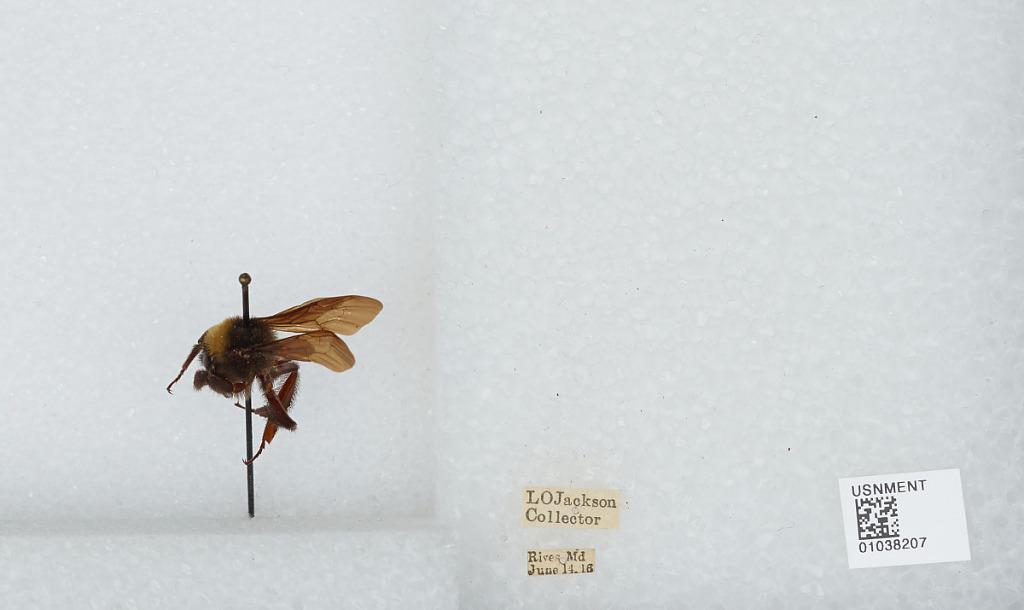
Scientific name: Bombus (Fervidobombus) pensylvanicus pensylvanicus (De Geer)
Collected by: L. Jackson
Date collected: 1916-6-14
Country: United States
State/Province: Maryland
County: Prince George's
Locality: Rives
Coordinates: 38.9311, -76.9569